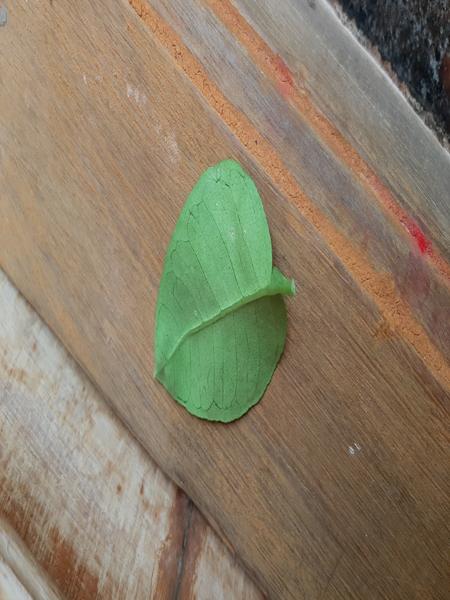
Plant: Lemon